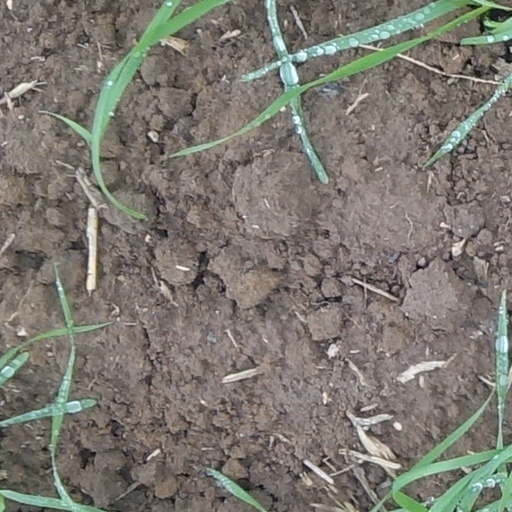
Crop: wheat